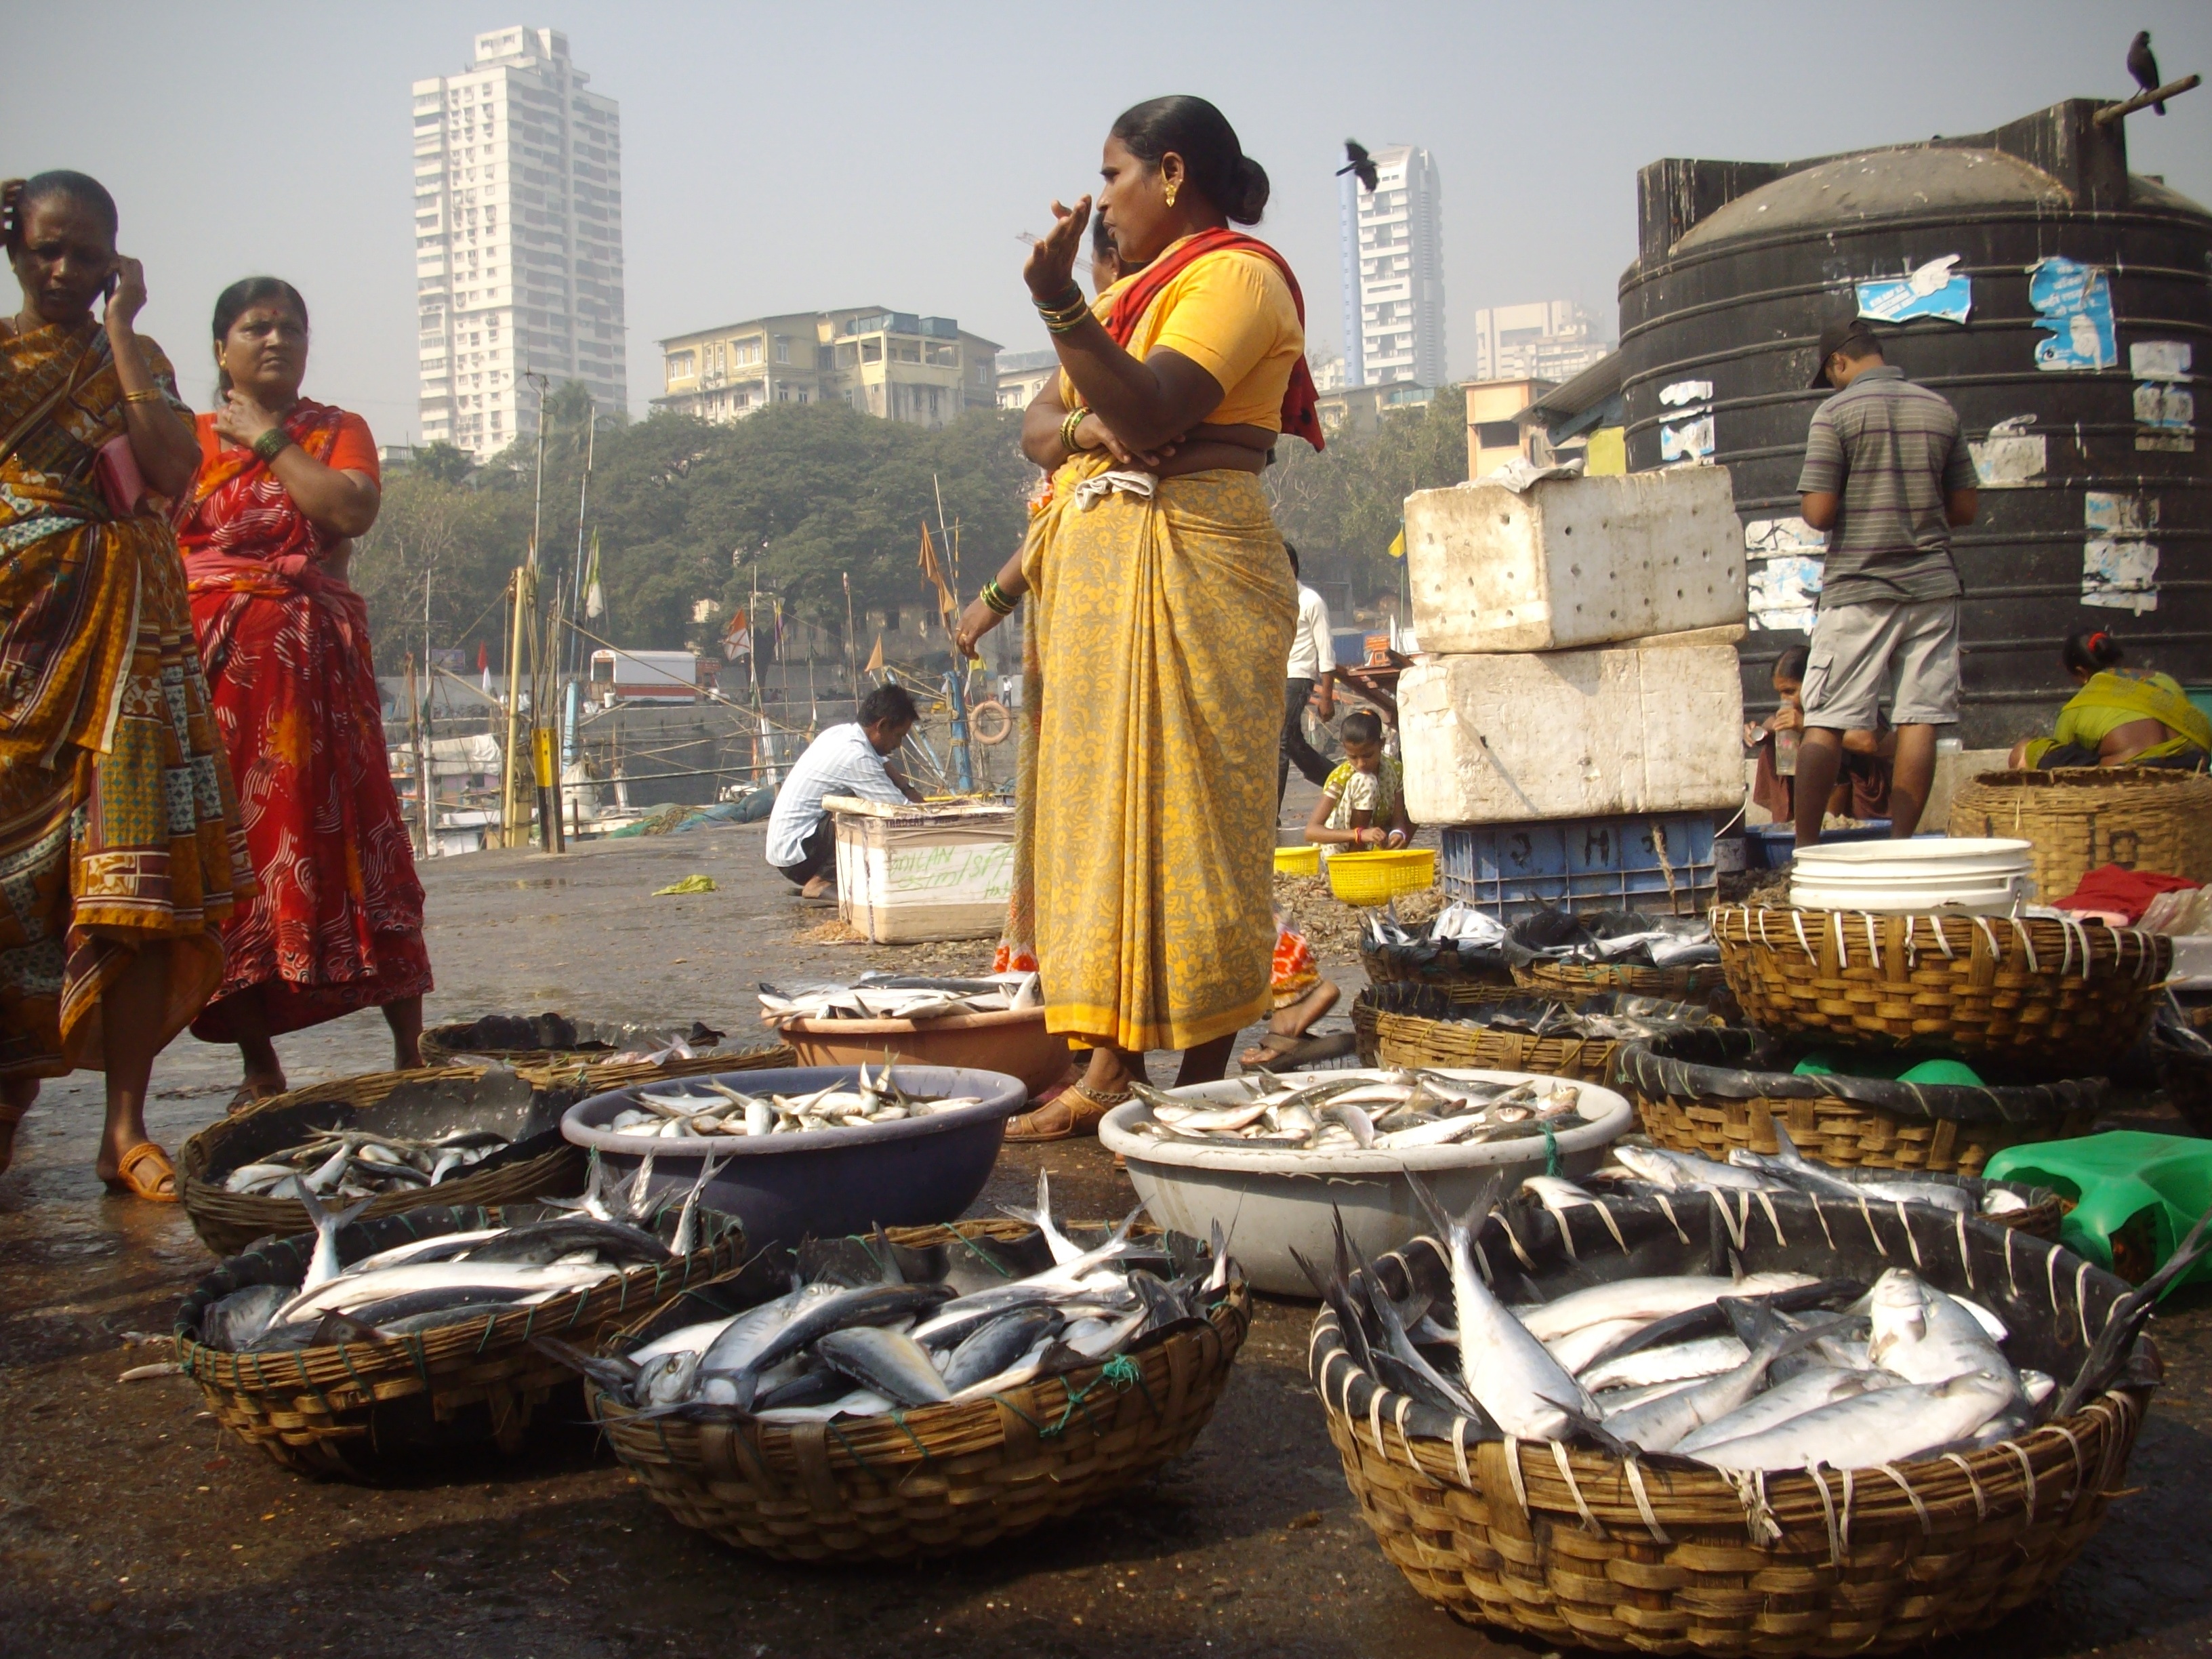
city, animal, food, seafood, market, agriculture, fish, public space, docks, temple, nutrition, raw, caught, famous, wharf, mumbai, fishery, auction, typical, freshly, human settlement, sassoon, auctioning